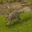
Label: squirrel